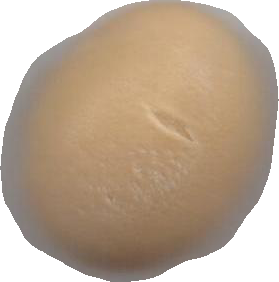
Variety: Grobogan